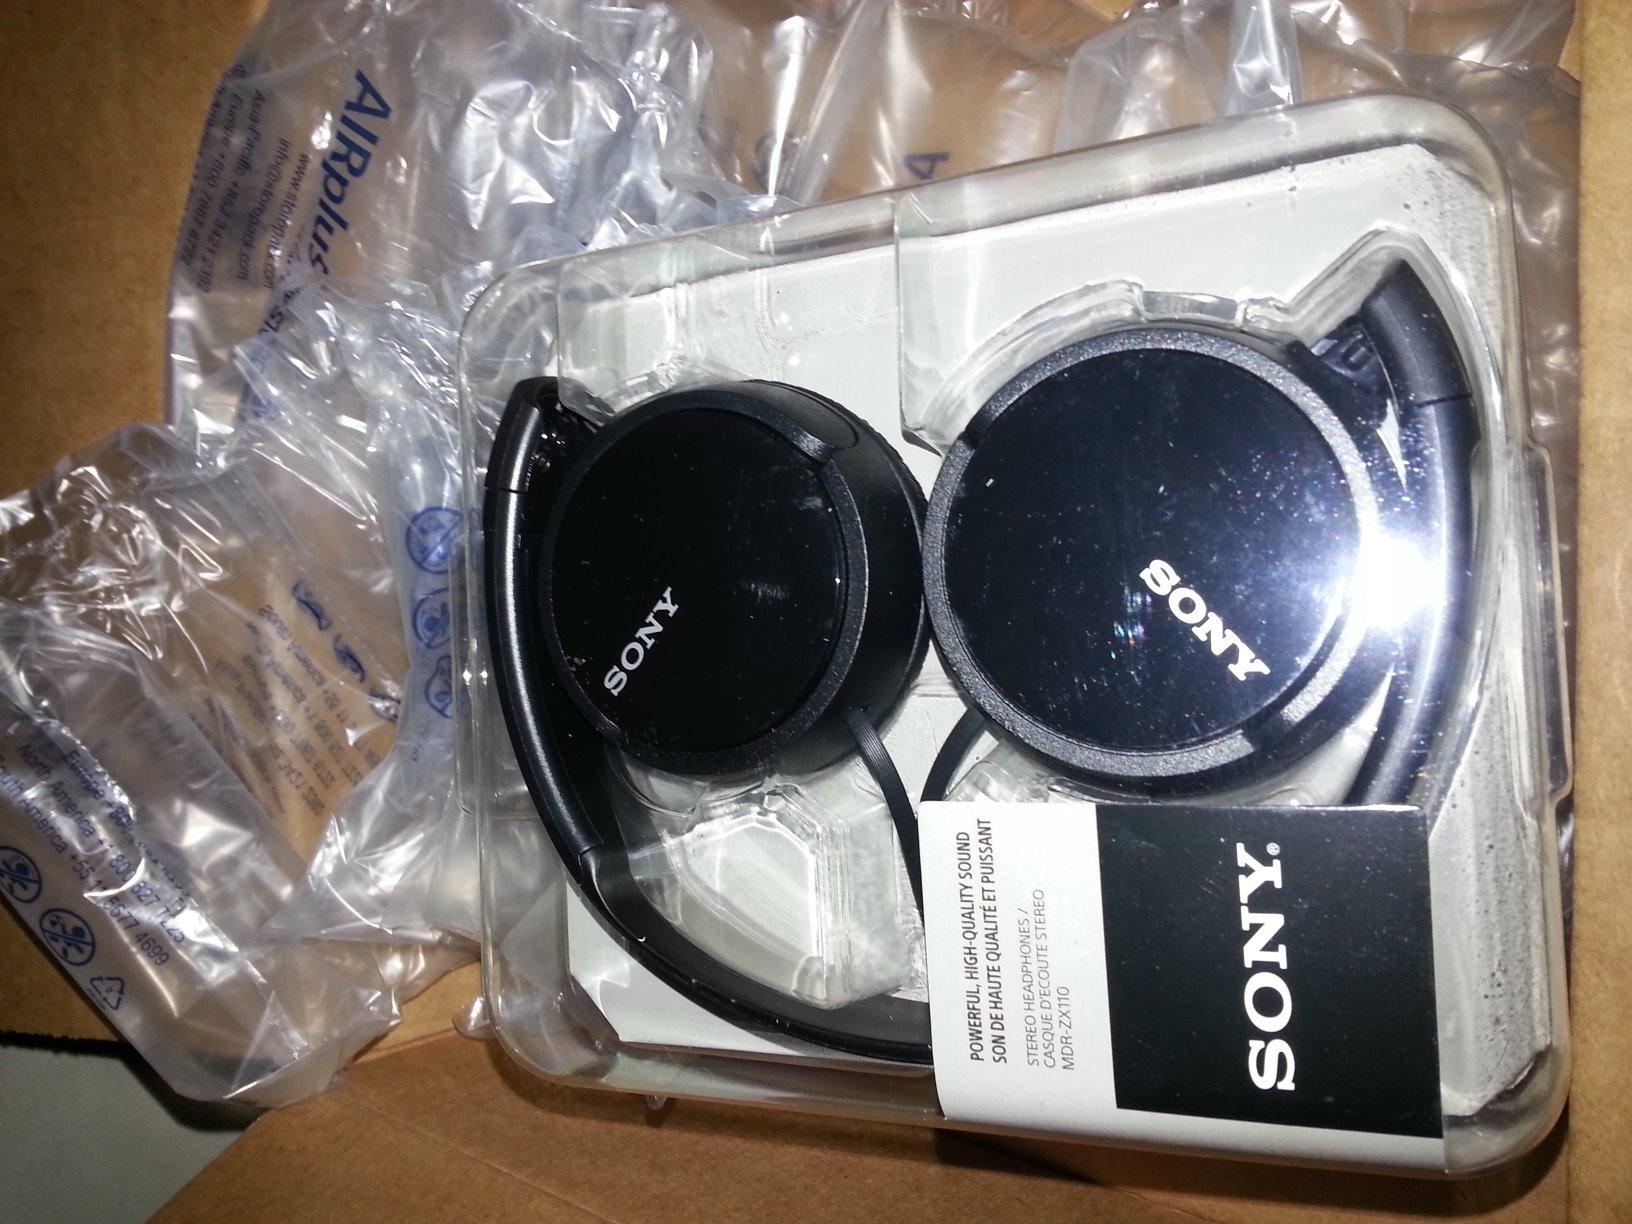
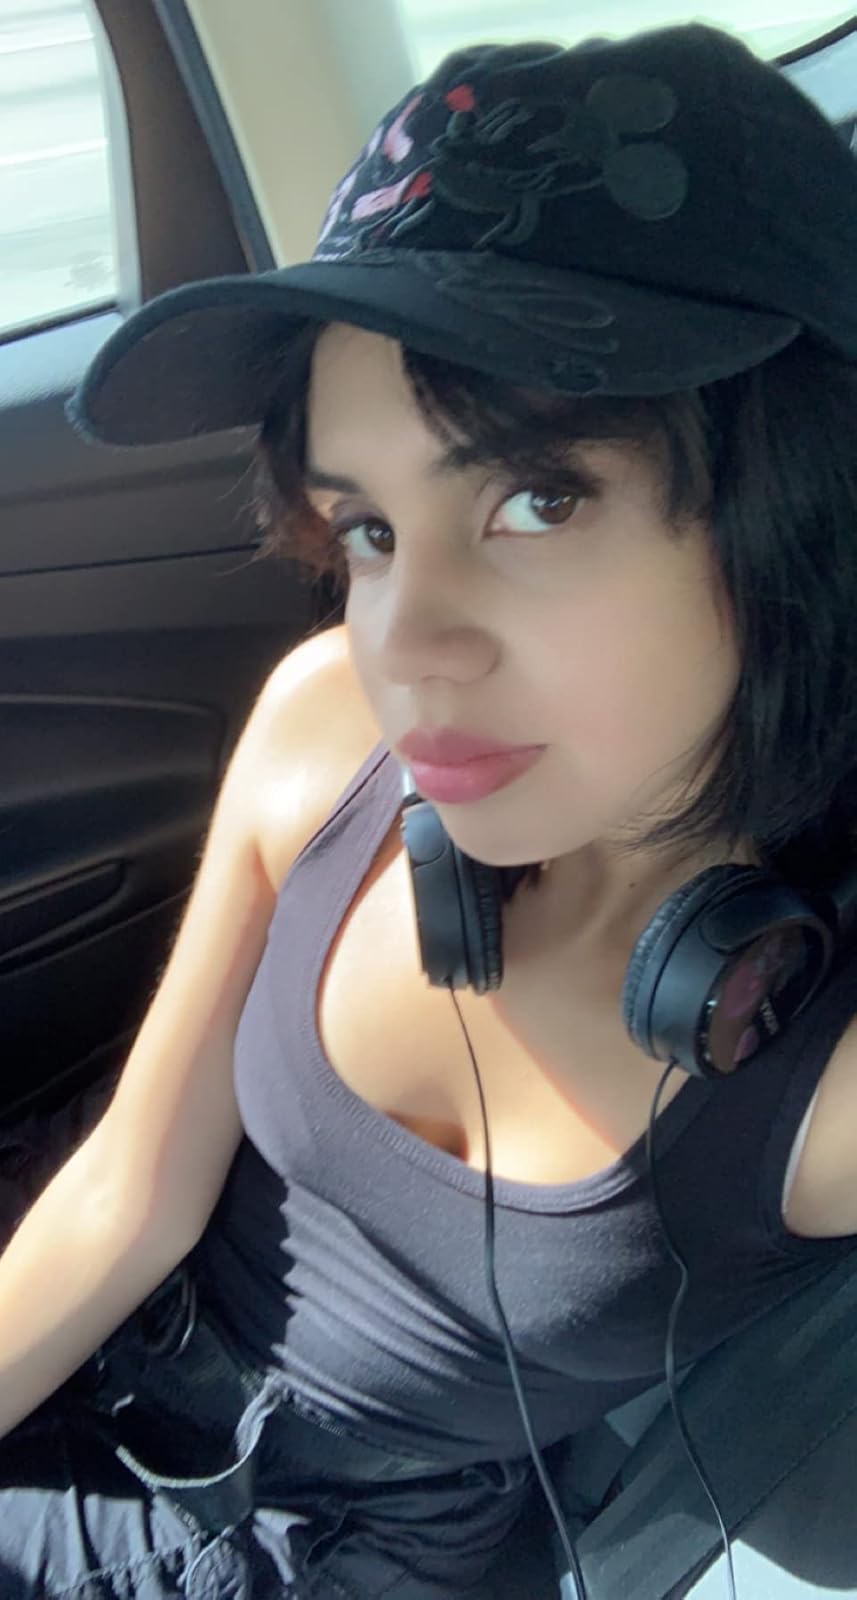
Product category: headphones
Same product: yes